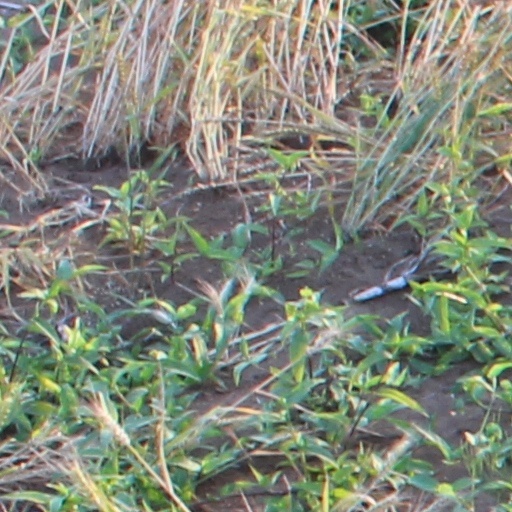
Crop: wheat